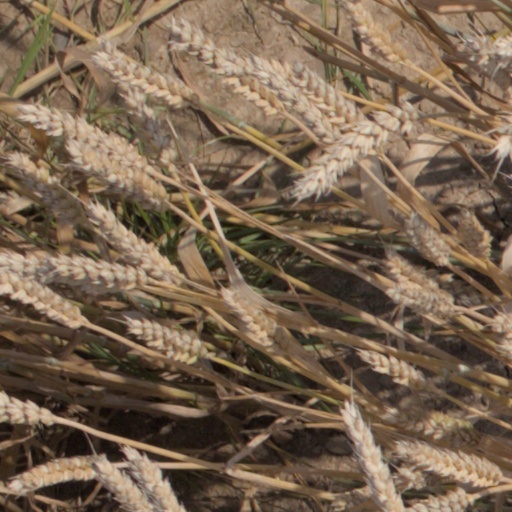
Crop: wheat